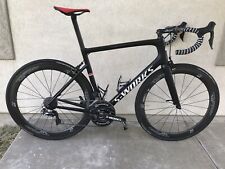
Vehicle type: Bikes